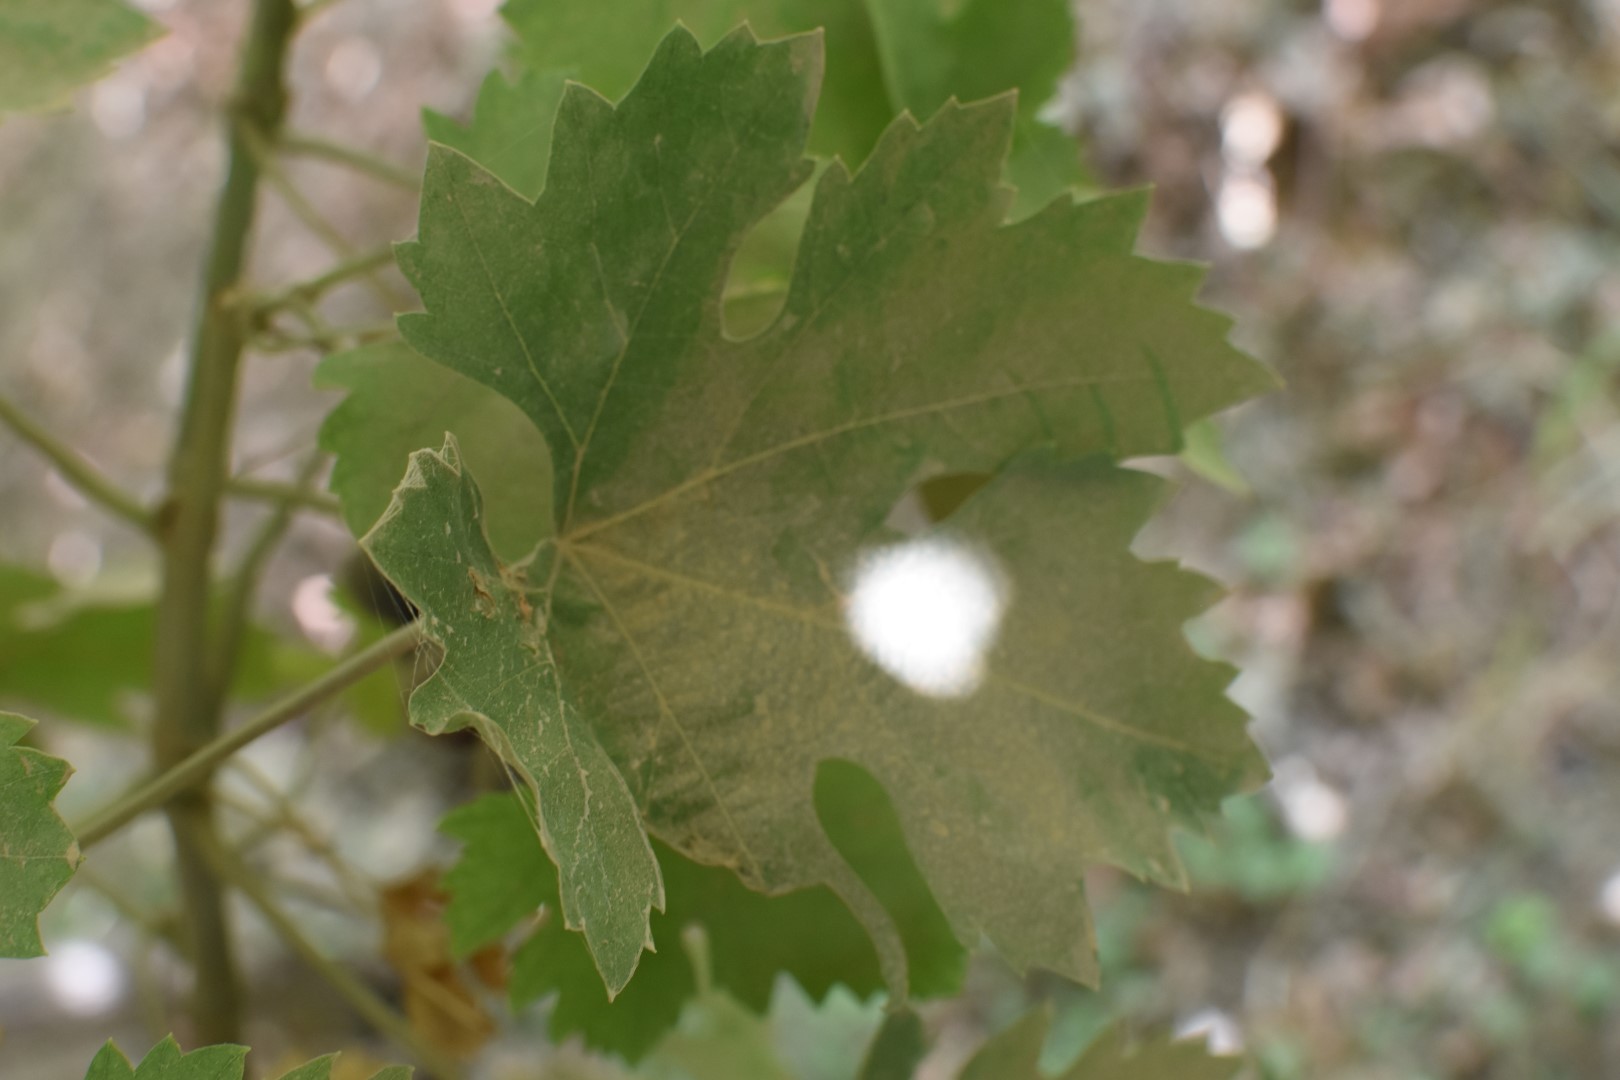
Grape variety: Riasi